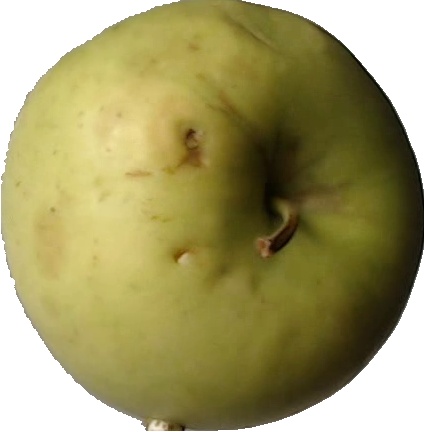
Label: apple_golden_3